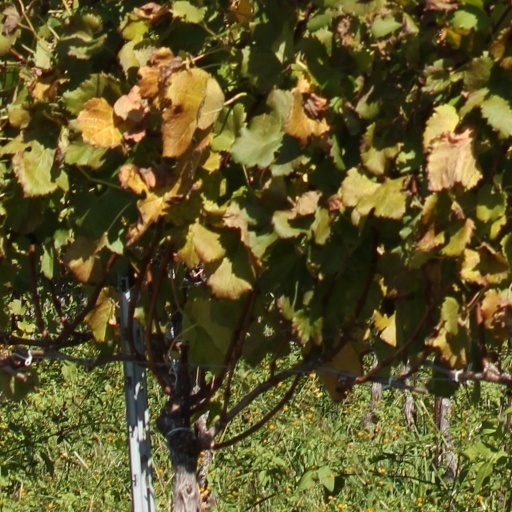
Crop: grape